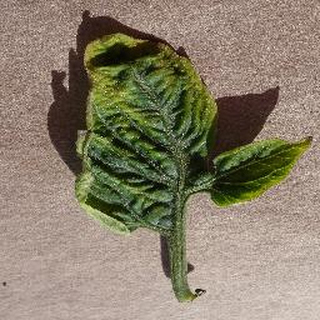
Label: tomato_yellow_leaf_curl_virus